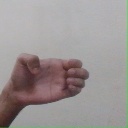
अक्षर: ख